Helipad

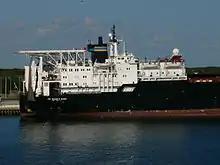
There is a helipad in the back of this U.S. Navy Strategic Sealift Ship.

Helipads may be located at a heliport or airport where fuel, air traffic control and service facilities for aircraft are available.